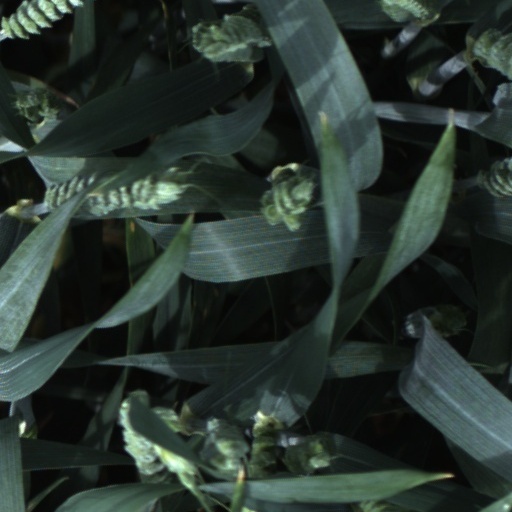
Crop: wheat